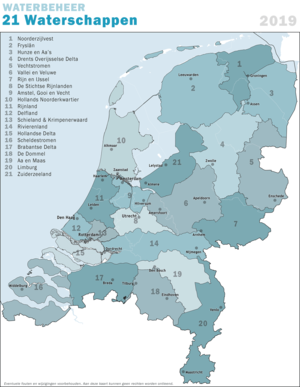
L'Office des eaux des Pays-Bas ou Conseil d'administration de l'eau est une autorité publique néerlandaise ayant pour objectif le contrôle et la gestion de l'eau suivant un découpage du pays en zones. Celles-ci ne sont pas déterminées par les frontières municipales ou provinciales, mais par des bassins ou des zones de drainage.